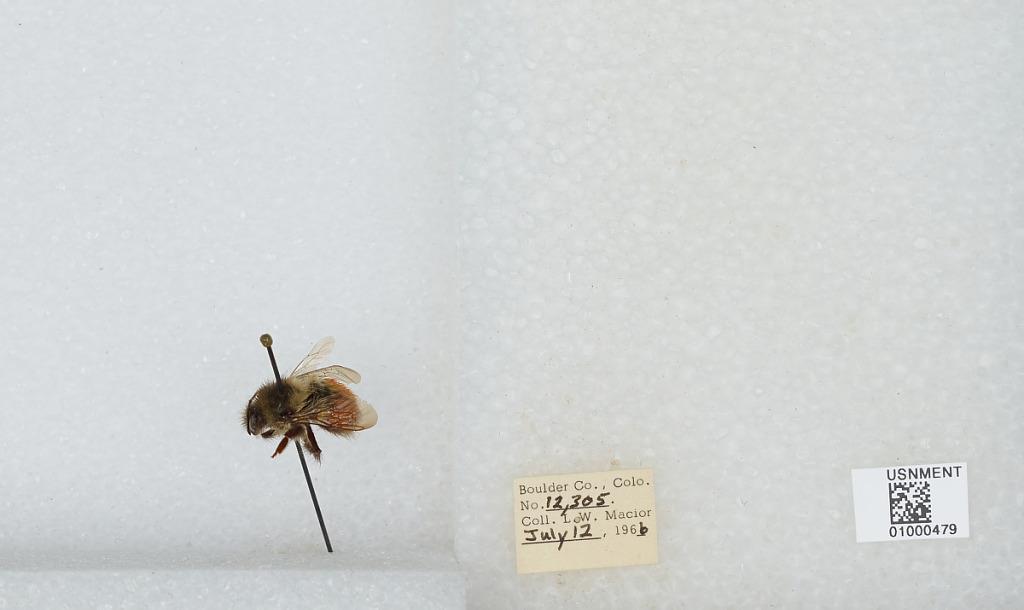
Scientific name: Bombus (Pyrobombus) melanopygus Nylander
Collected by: L. Macior
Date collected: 1966-7-12
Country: United States
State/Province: Colorado
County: Boulder
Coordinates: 40.015, -105.27